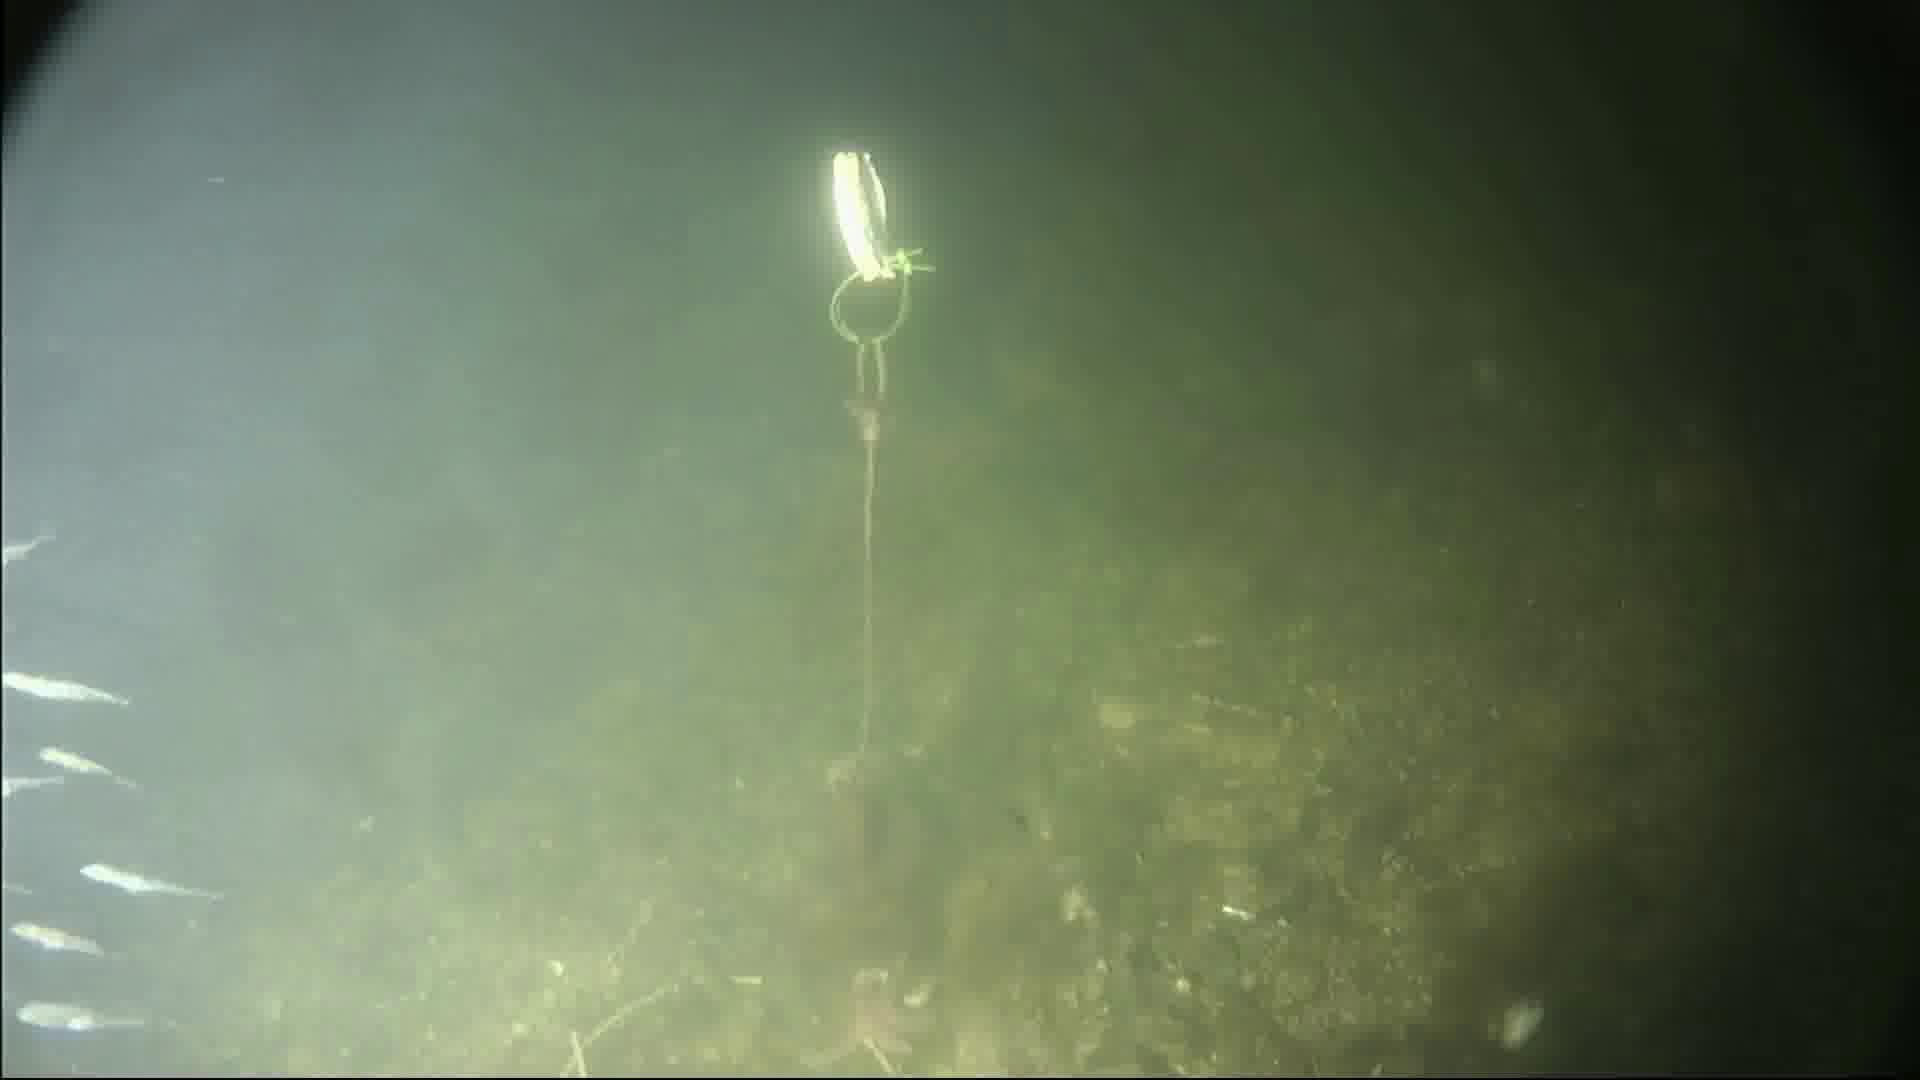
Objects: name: starfish
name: crab
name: small_fish